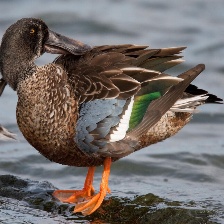
Species: NORTHERN SHOVELER
Scientific name: SPATULA CLYPEATA
ImageNet parent category: drake